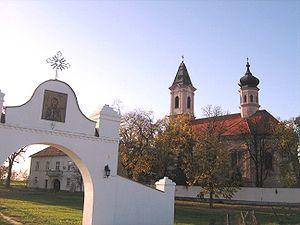
Les monuments culturels de grande importance sont les monuments de Serbie qui, par leur valeur, bénéficient d'un haut degré de protection.
Jakovo est une localité de Serbie située dans la municipalité de Surčin et sur le territoire de la ville de Belgrade. Au recensement de 2011, elle comptait 6 182 habitants.
Le monastère de Fenek est un monastère orthodoxe serbe situé dans la région de Syrmie, en Voïvodine. Il est situé près du village de Jakovo, dans la municipalité de Surčin, sur le territoire de la Ville de Belgrade. En raison de sa valeur architecturale, il est inscrit sur la liste des monuments culturels de grande importance de la République de Serbie et sur la liste des biens culturels de la Ville de Belgrade.